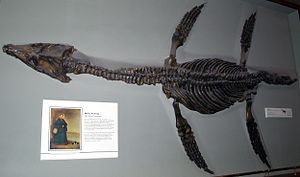
Pliosauroidea
Rhomaleosaurus cramptoni, Natural History Museum
Rhomaleosaurus cramptoni, Natural History Museum
Pliosauroidea er en uddød gruppe af havkrybdyr kaldet pliosaurer, der levede i havene i jura- og kridttiden. Nogle pliosaurer kunne blive helt op til 20 meter lange. Det var kødædende øgler med store, skarpe tænder.